Chlorpyrifos

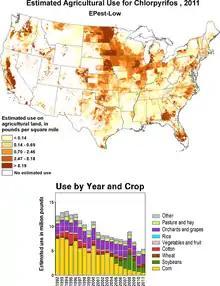
Use in the US

Chlorpyrifos was used in about 100 countries around the world to control insects in agricultural, residential, and commercial settings. Its use in residential applications is restricted in multiple countries. According to Dow, in 2014 chlorpyrifos was registered for use in nearly 100 countries and is annually applied to approximately 8.5 million crop acres. The crops with the most usefulness include cotton, corn, almonds, and fruit trees, including oranges, bananas, and apples.